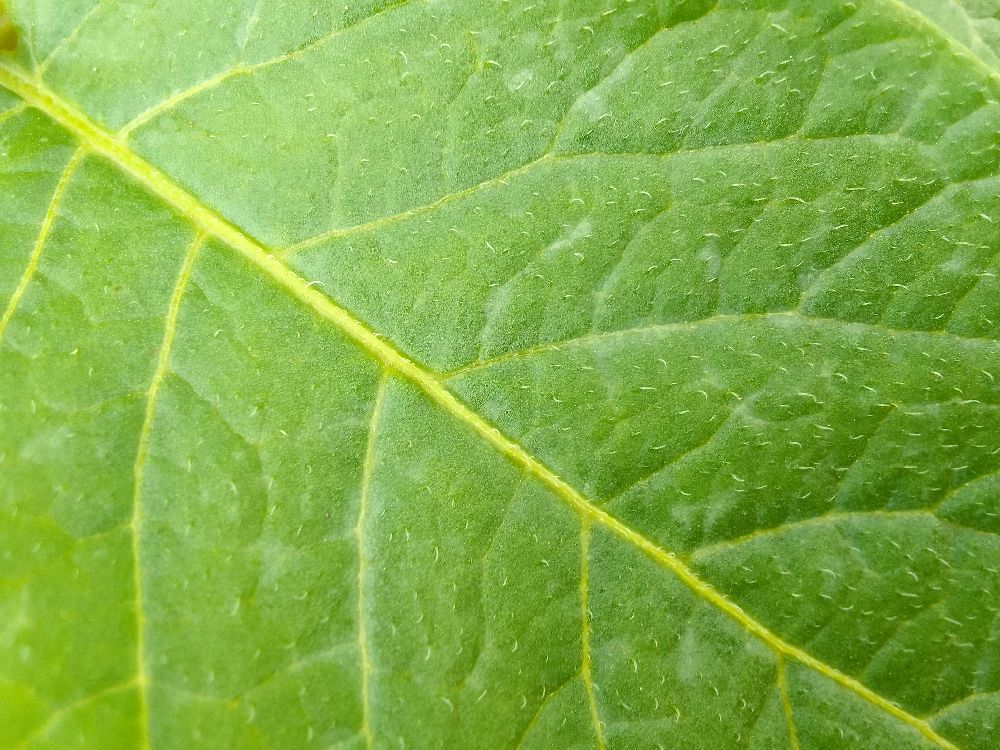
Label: Healthy